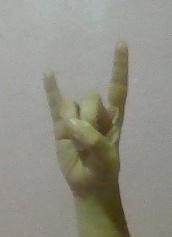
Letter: la